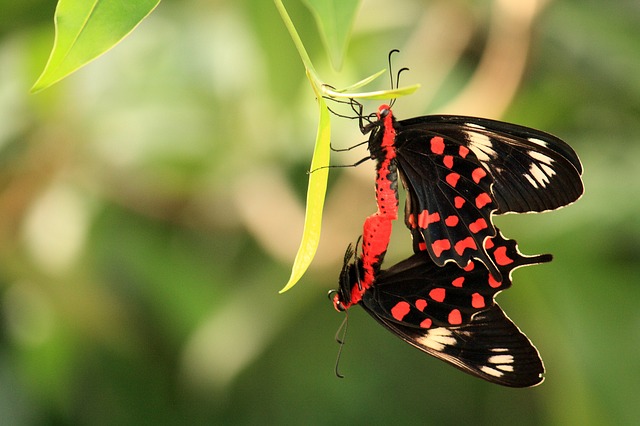
Label: farfalla